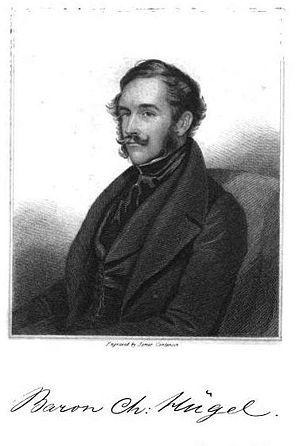
Karl Alexander Anselm Freiherr von Hügel ou le baron Charles von Hügel est un officier de l'armée autrichienne, diplomate, botaniste et explorateur. Il est aujourd'hui connu pour ses voyages dans le nord de l'Inde, Ceylan, l'Australasie, les Philippines, la Tasmanie, New South Wales, la Nouvelle-Zélande et l'île de Norfolk de 1830 à 1836. Ses récoltes furent étudiées notamment par Endlicher.